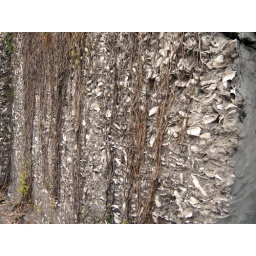
Part of the wall on an old building in Old St Augustine